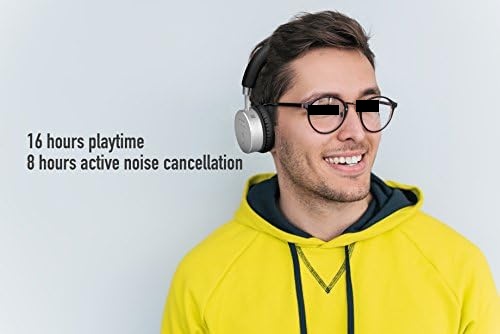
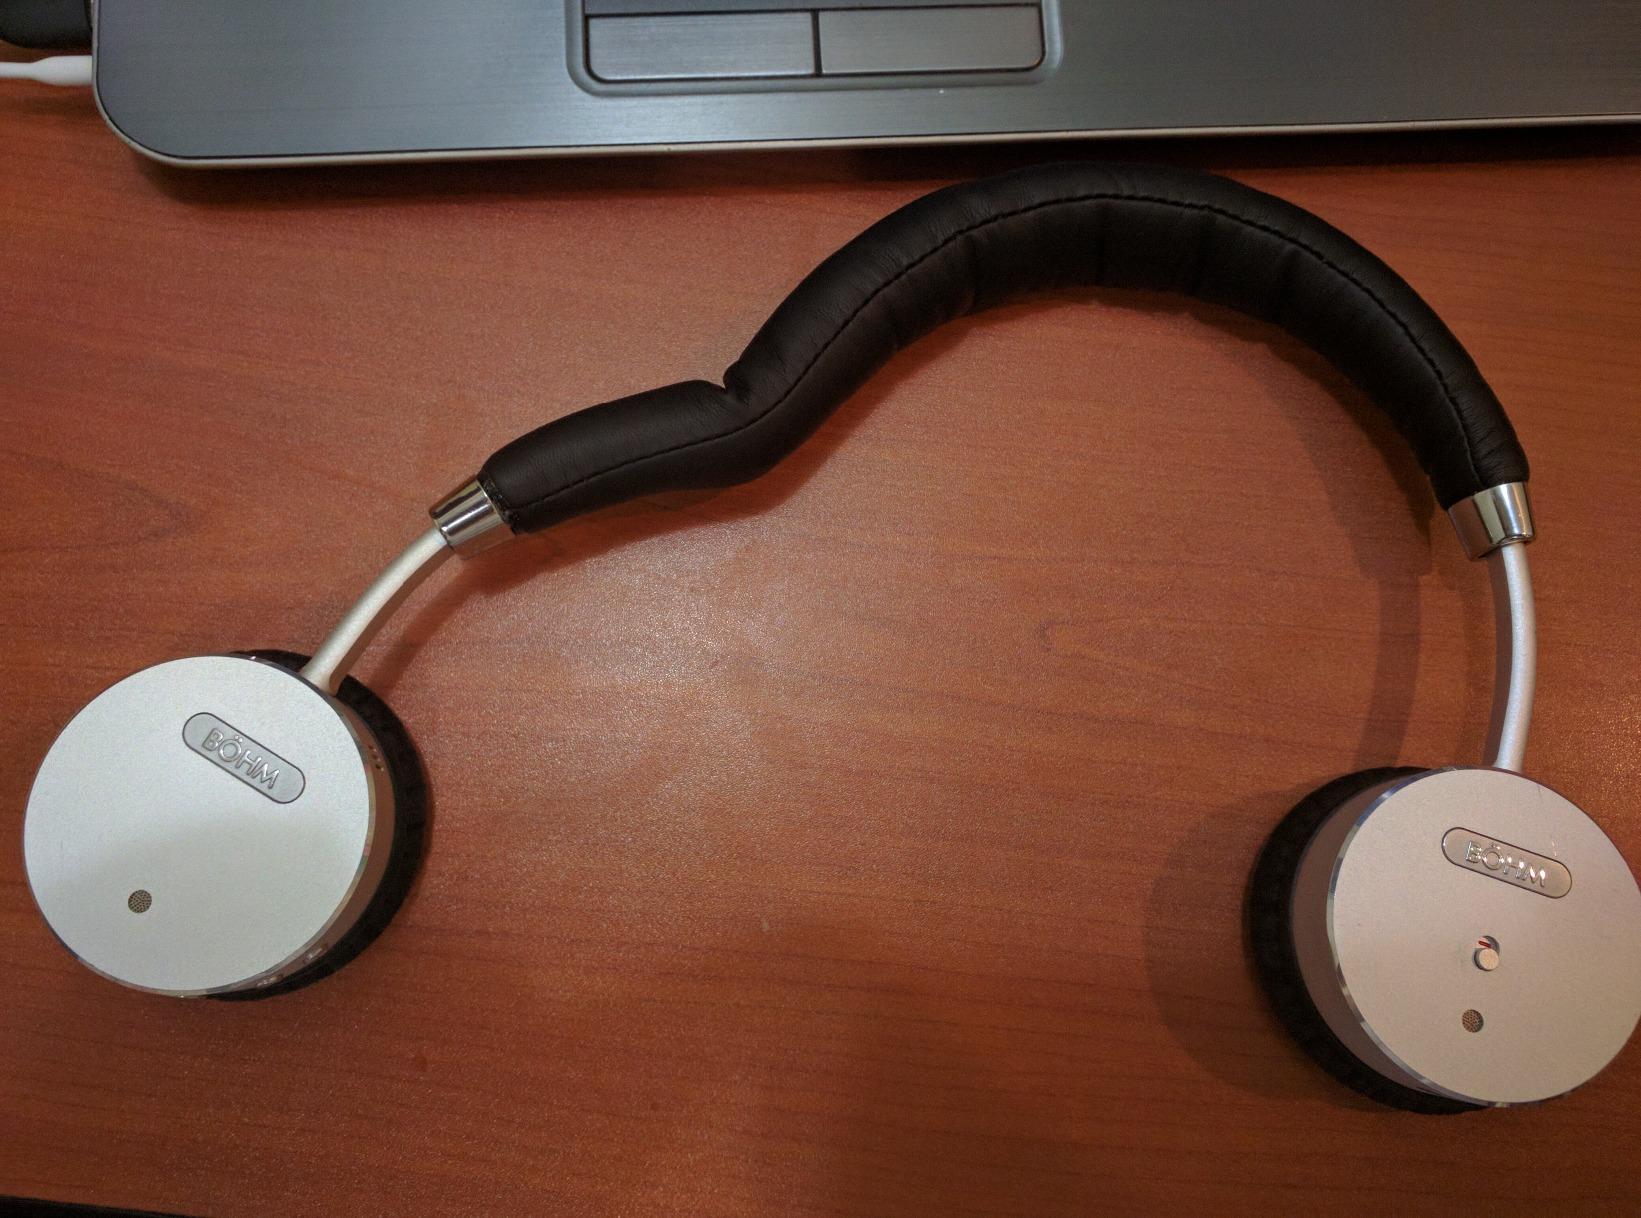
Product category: headphones
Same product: yes